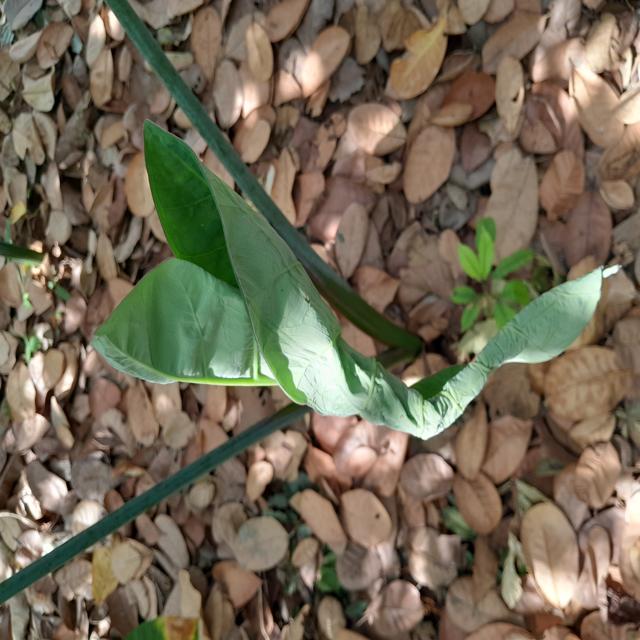
Label: Healthy